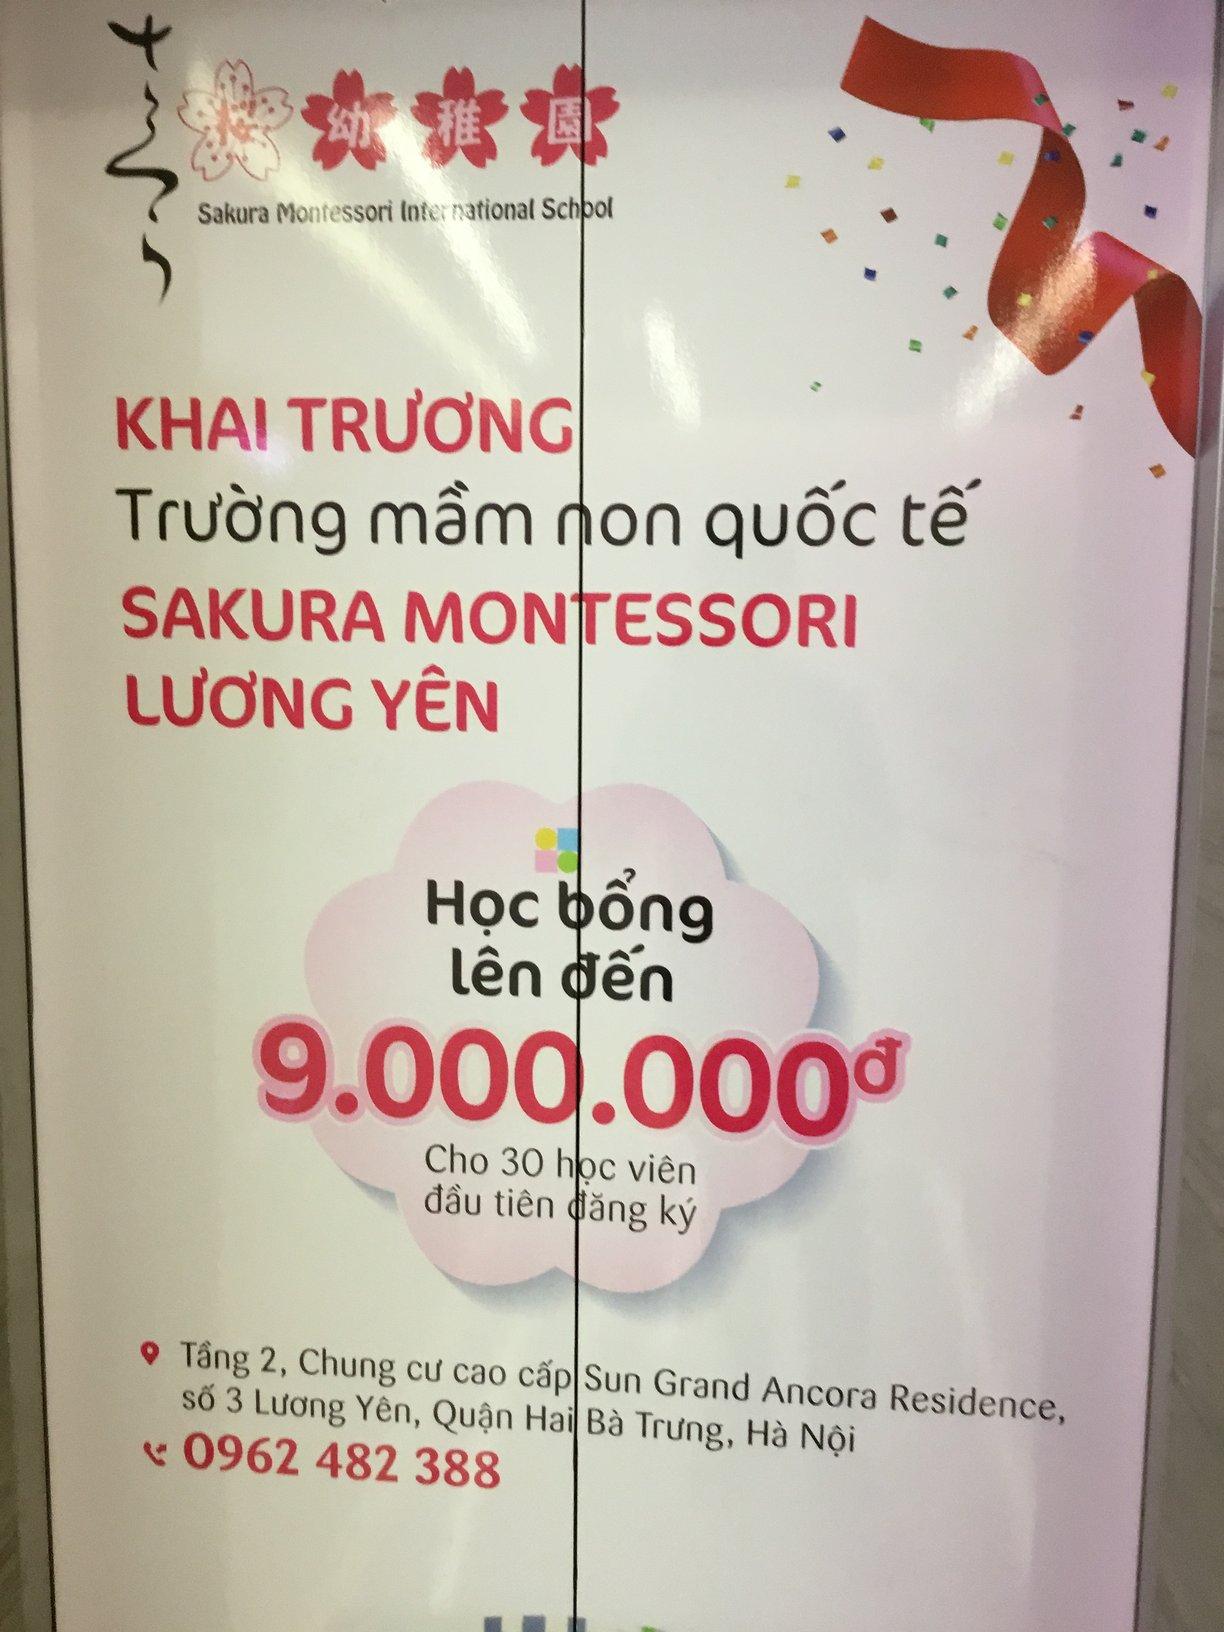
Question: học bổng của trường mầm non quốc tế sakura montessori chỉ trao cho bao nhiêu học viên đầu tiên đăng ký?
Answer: học bổng của trường mầm non quốc tế sakura montessori chỉ trao cho 30 học viên đầu tiên đăng ký